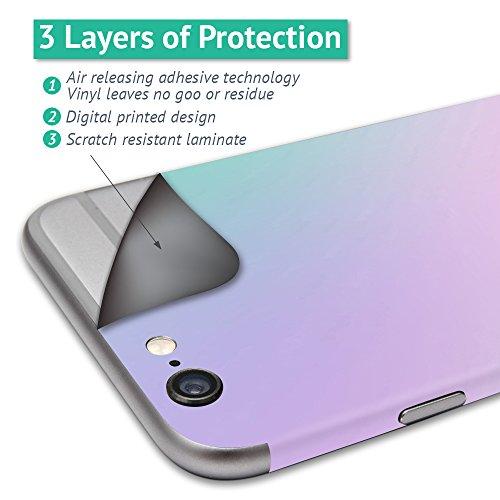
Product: MightySkins Skin Compatible with TG-F3 Self Balancing one Wheel Electric Unicycle Scooter wrap Cover Sticker Colorful Hearts
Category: Sports & Outdoors | Outdoor Recreation | Skates, Skateboards & Scooters | Scooters & Equipment | Accessories
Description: Great Condition.
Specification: ProductDimensions:16x1x12inches|ItemWeight:0.16ounces|ShippingWeight:1pounds|ASIN:B01ATVHFOI|Itemmodelnumber:F3